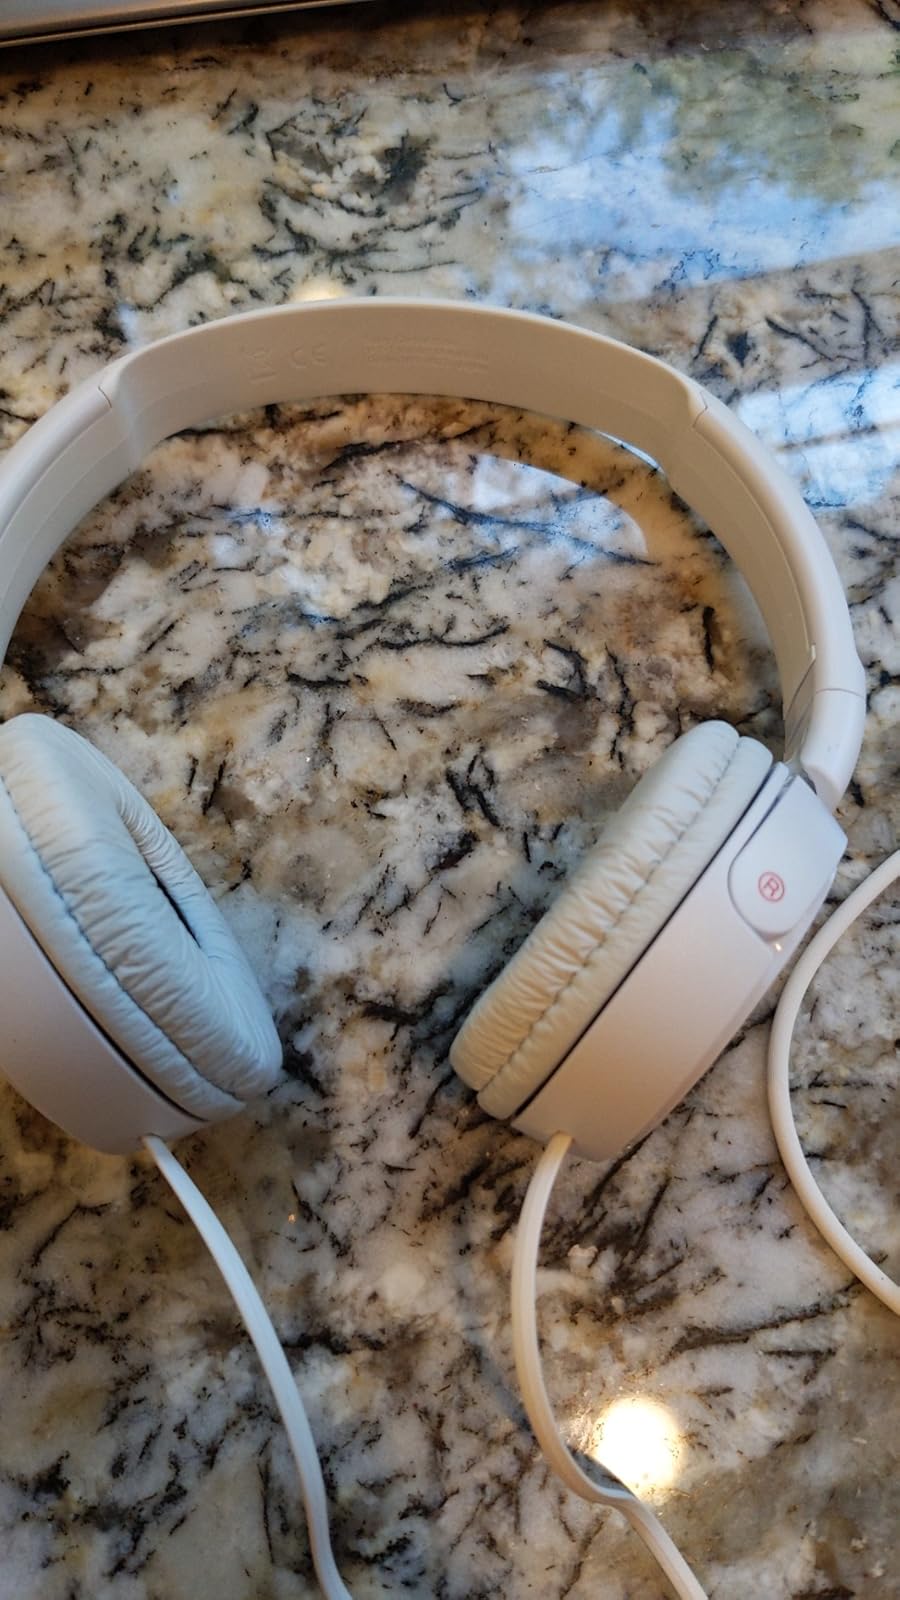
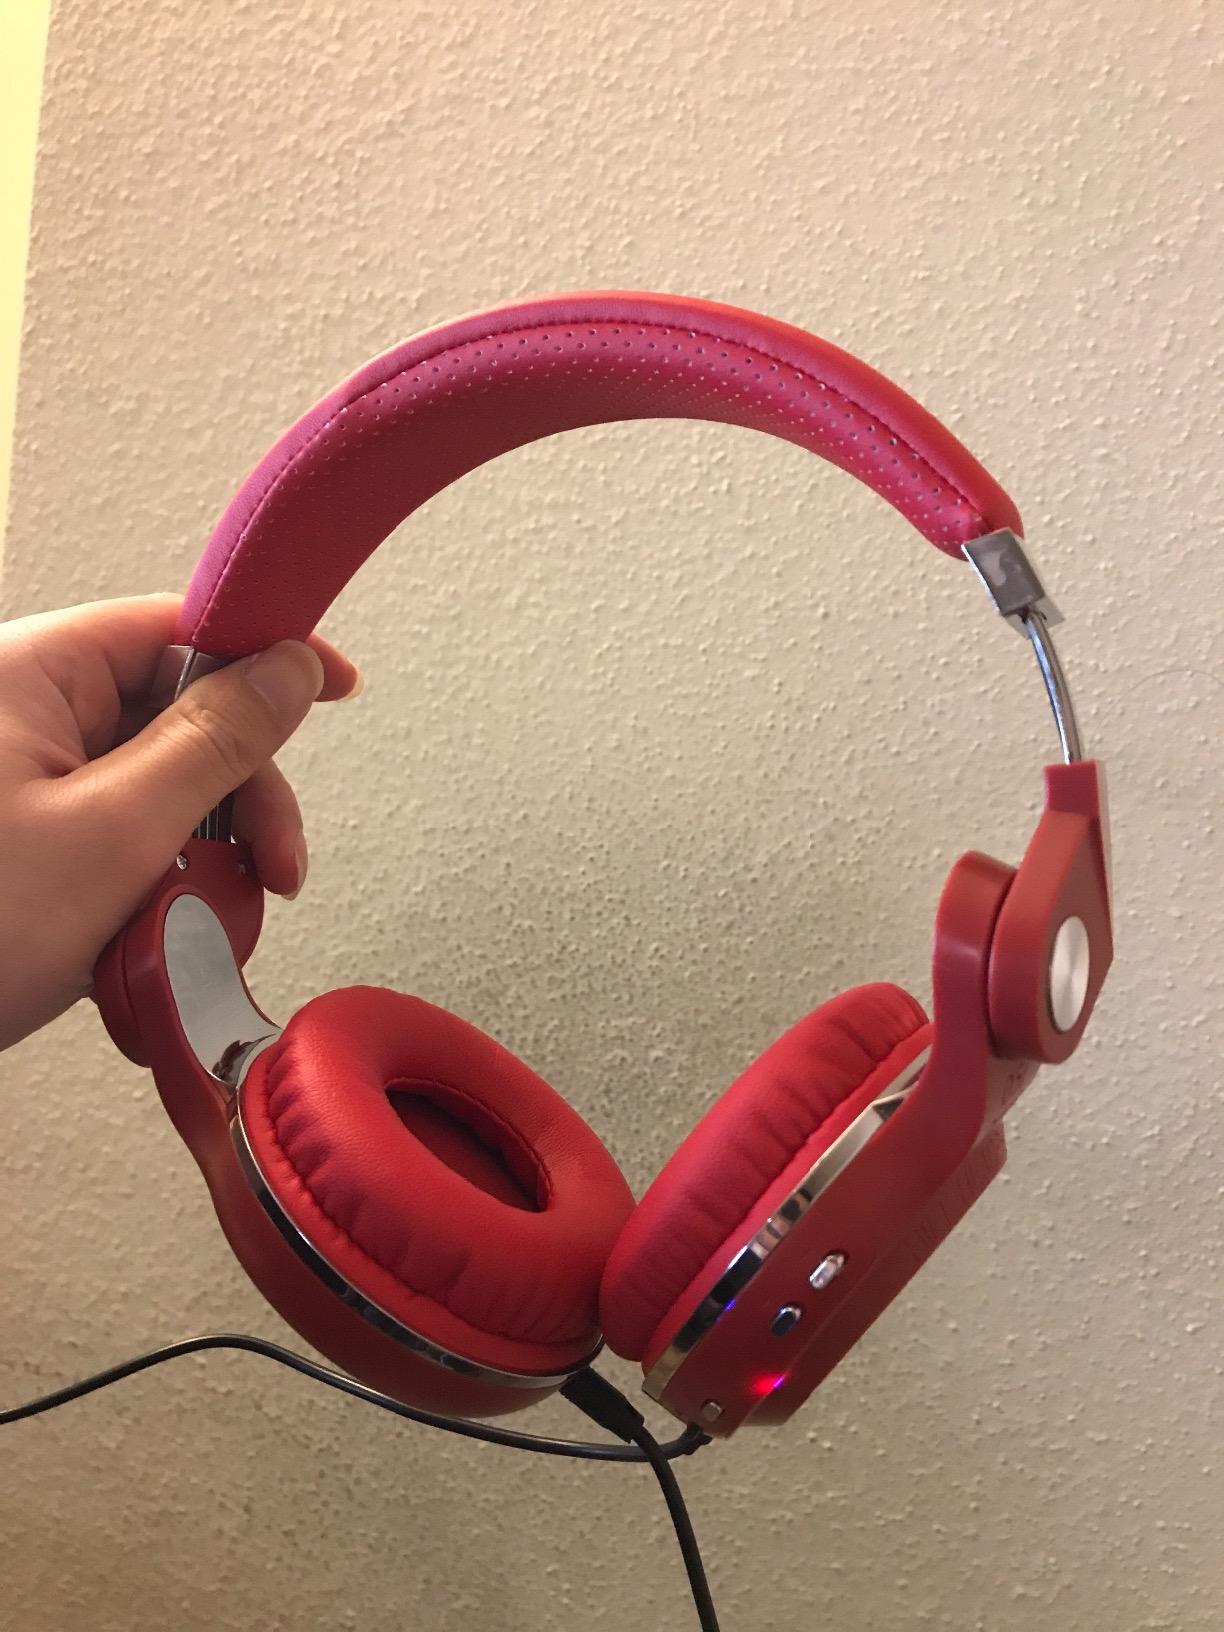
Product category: headphones
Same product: no